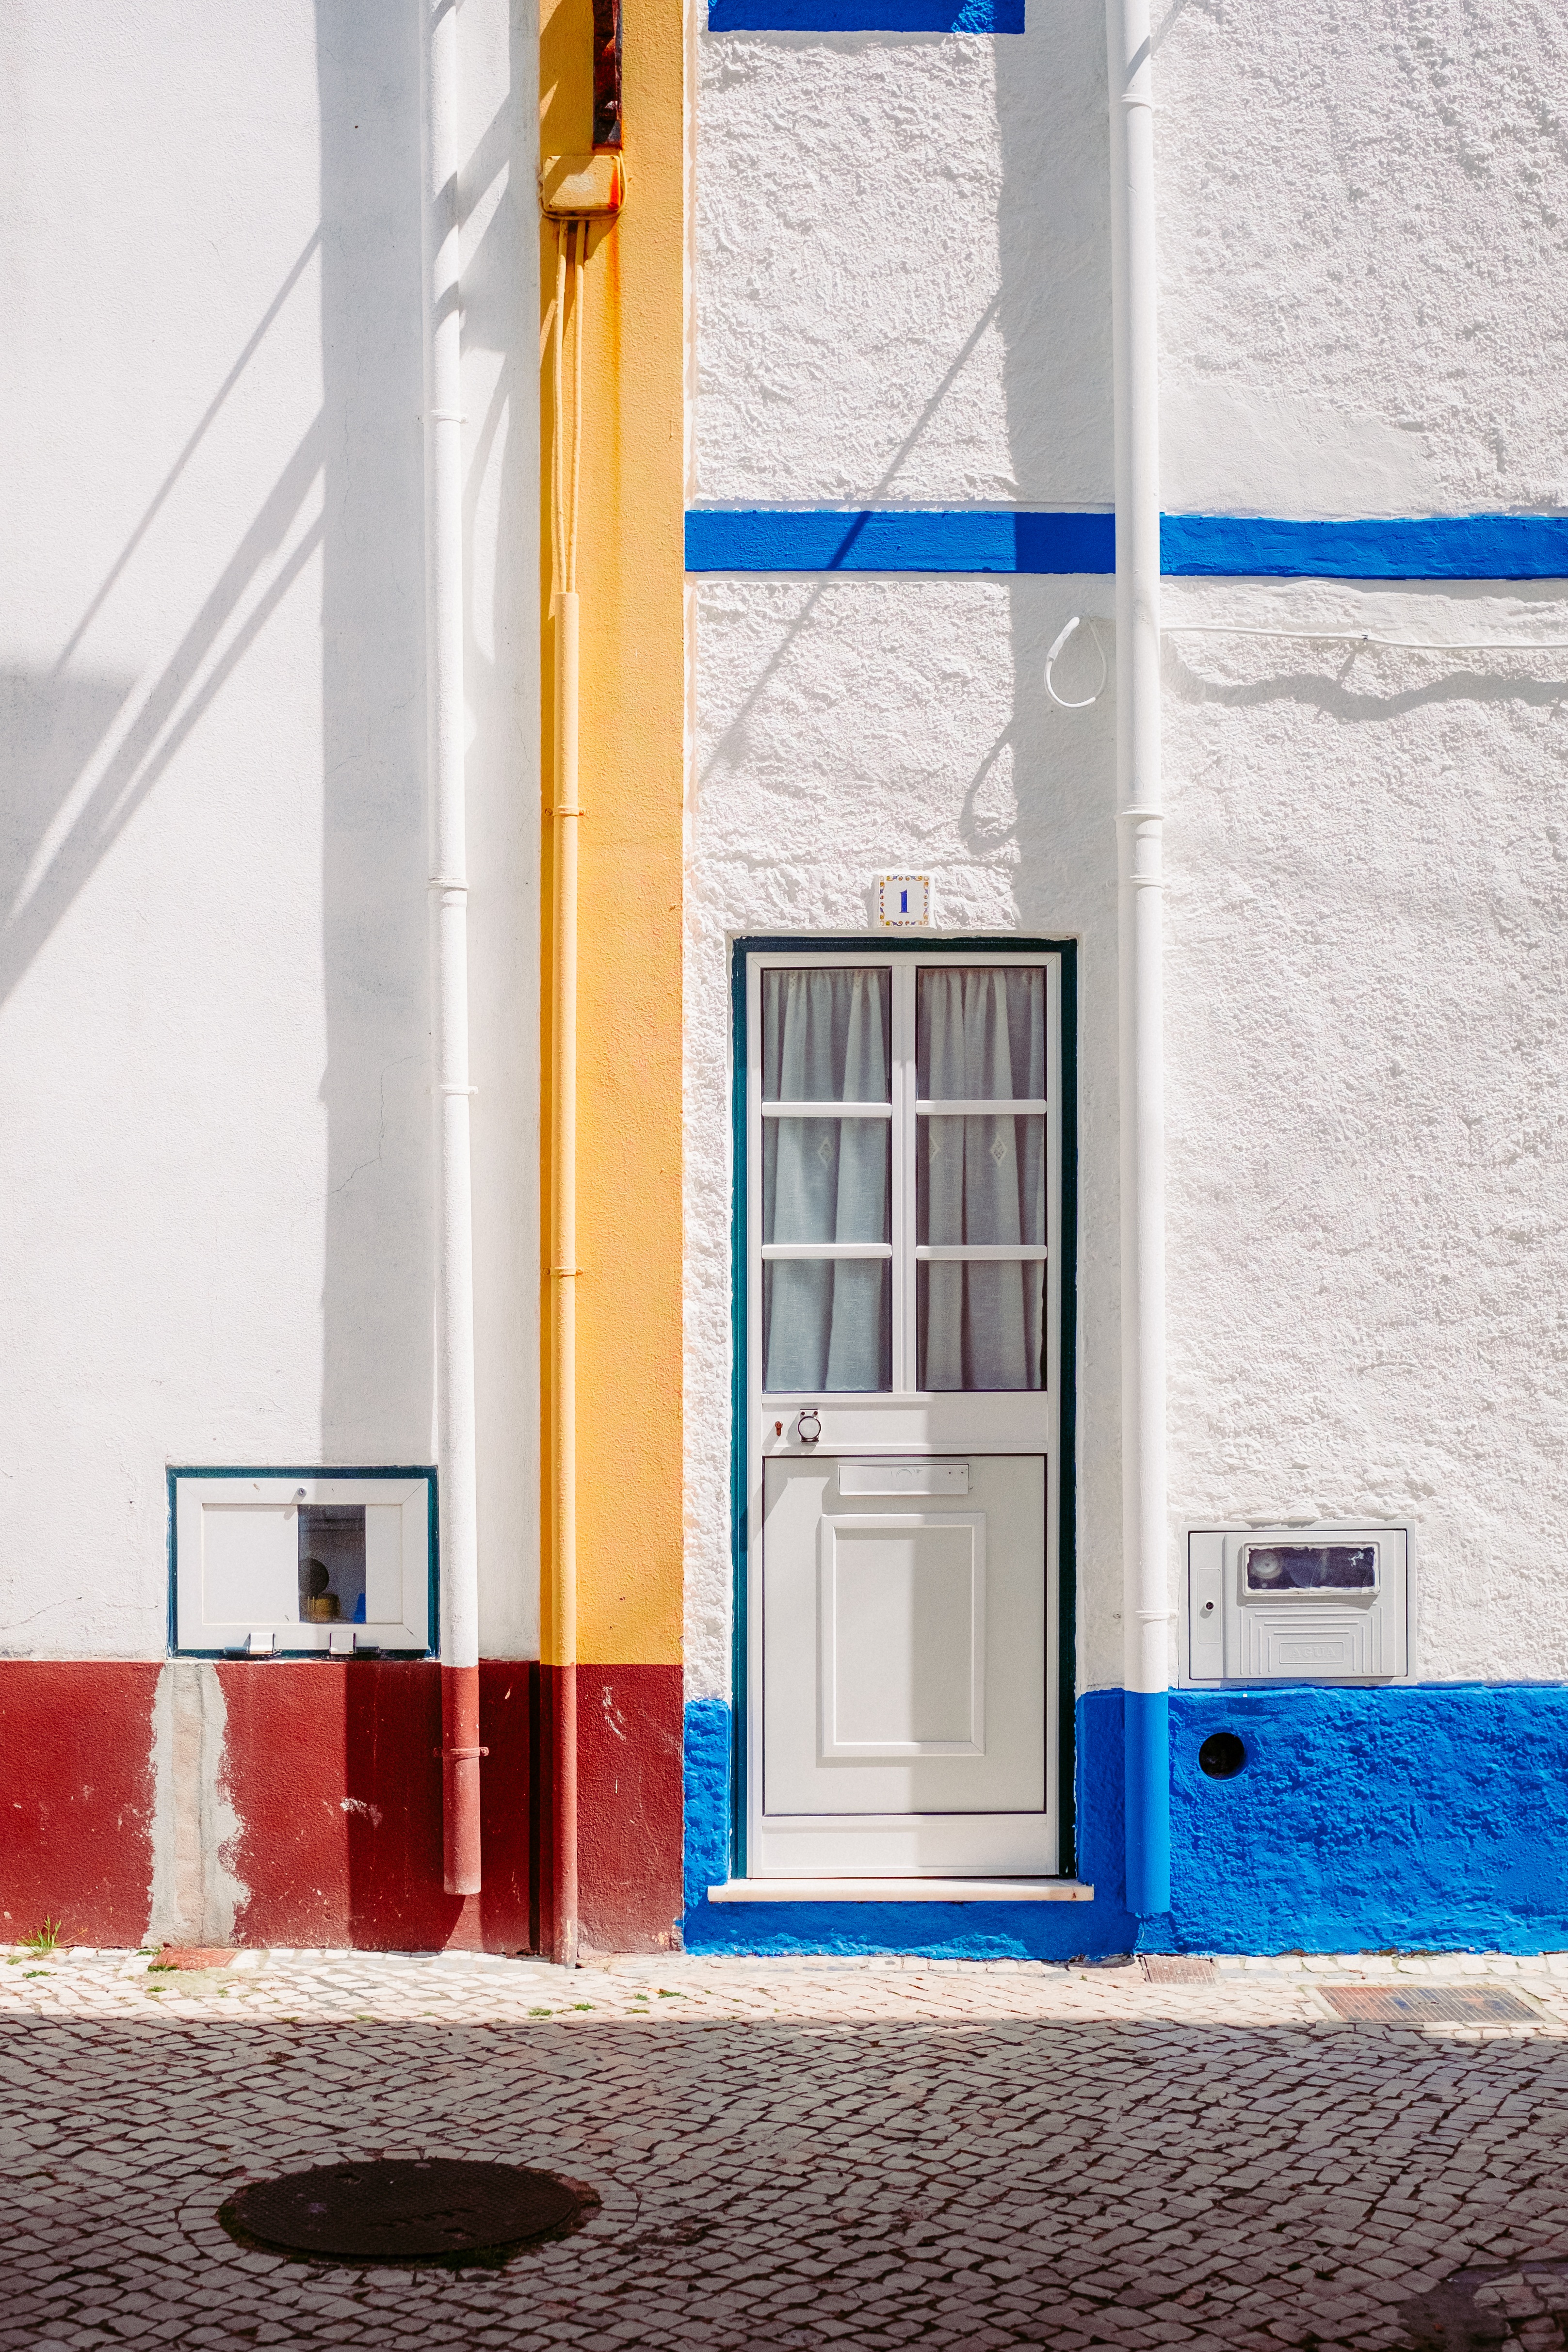
color, blue, structure, wall, house, architecture, facade, floor, window, interior design, home, window covering, door, flooring